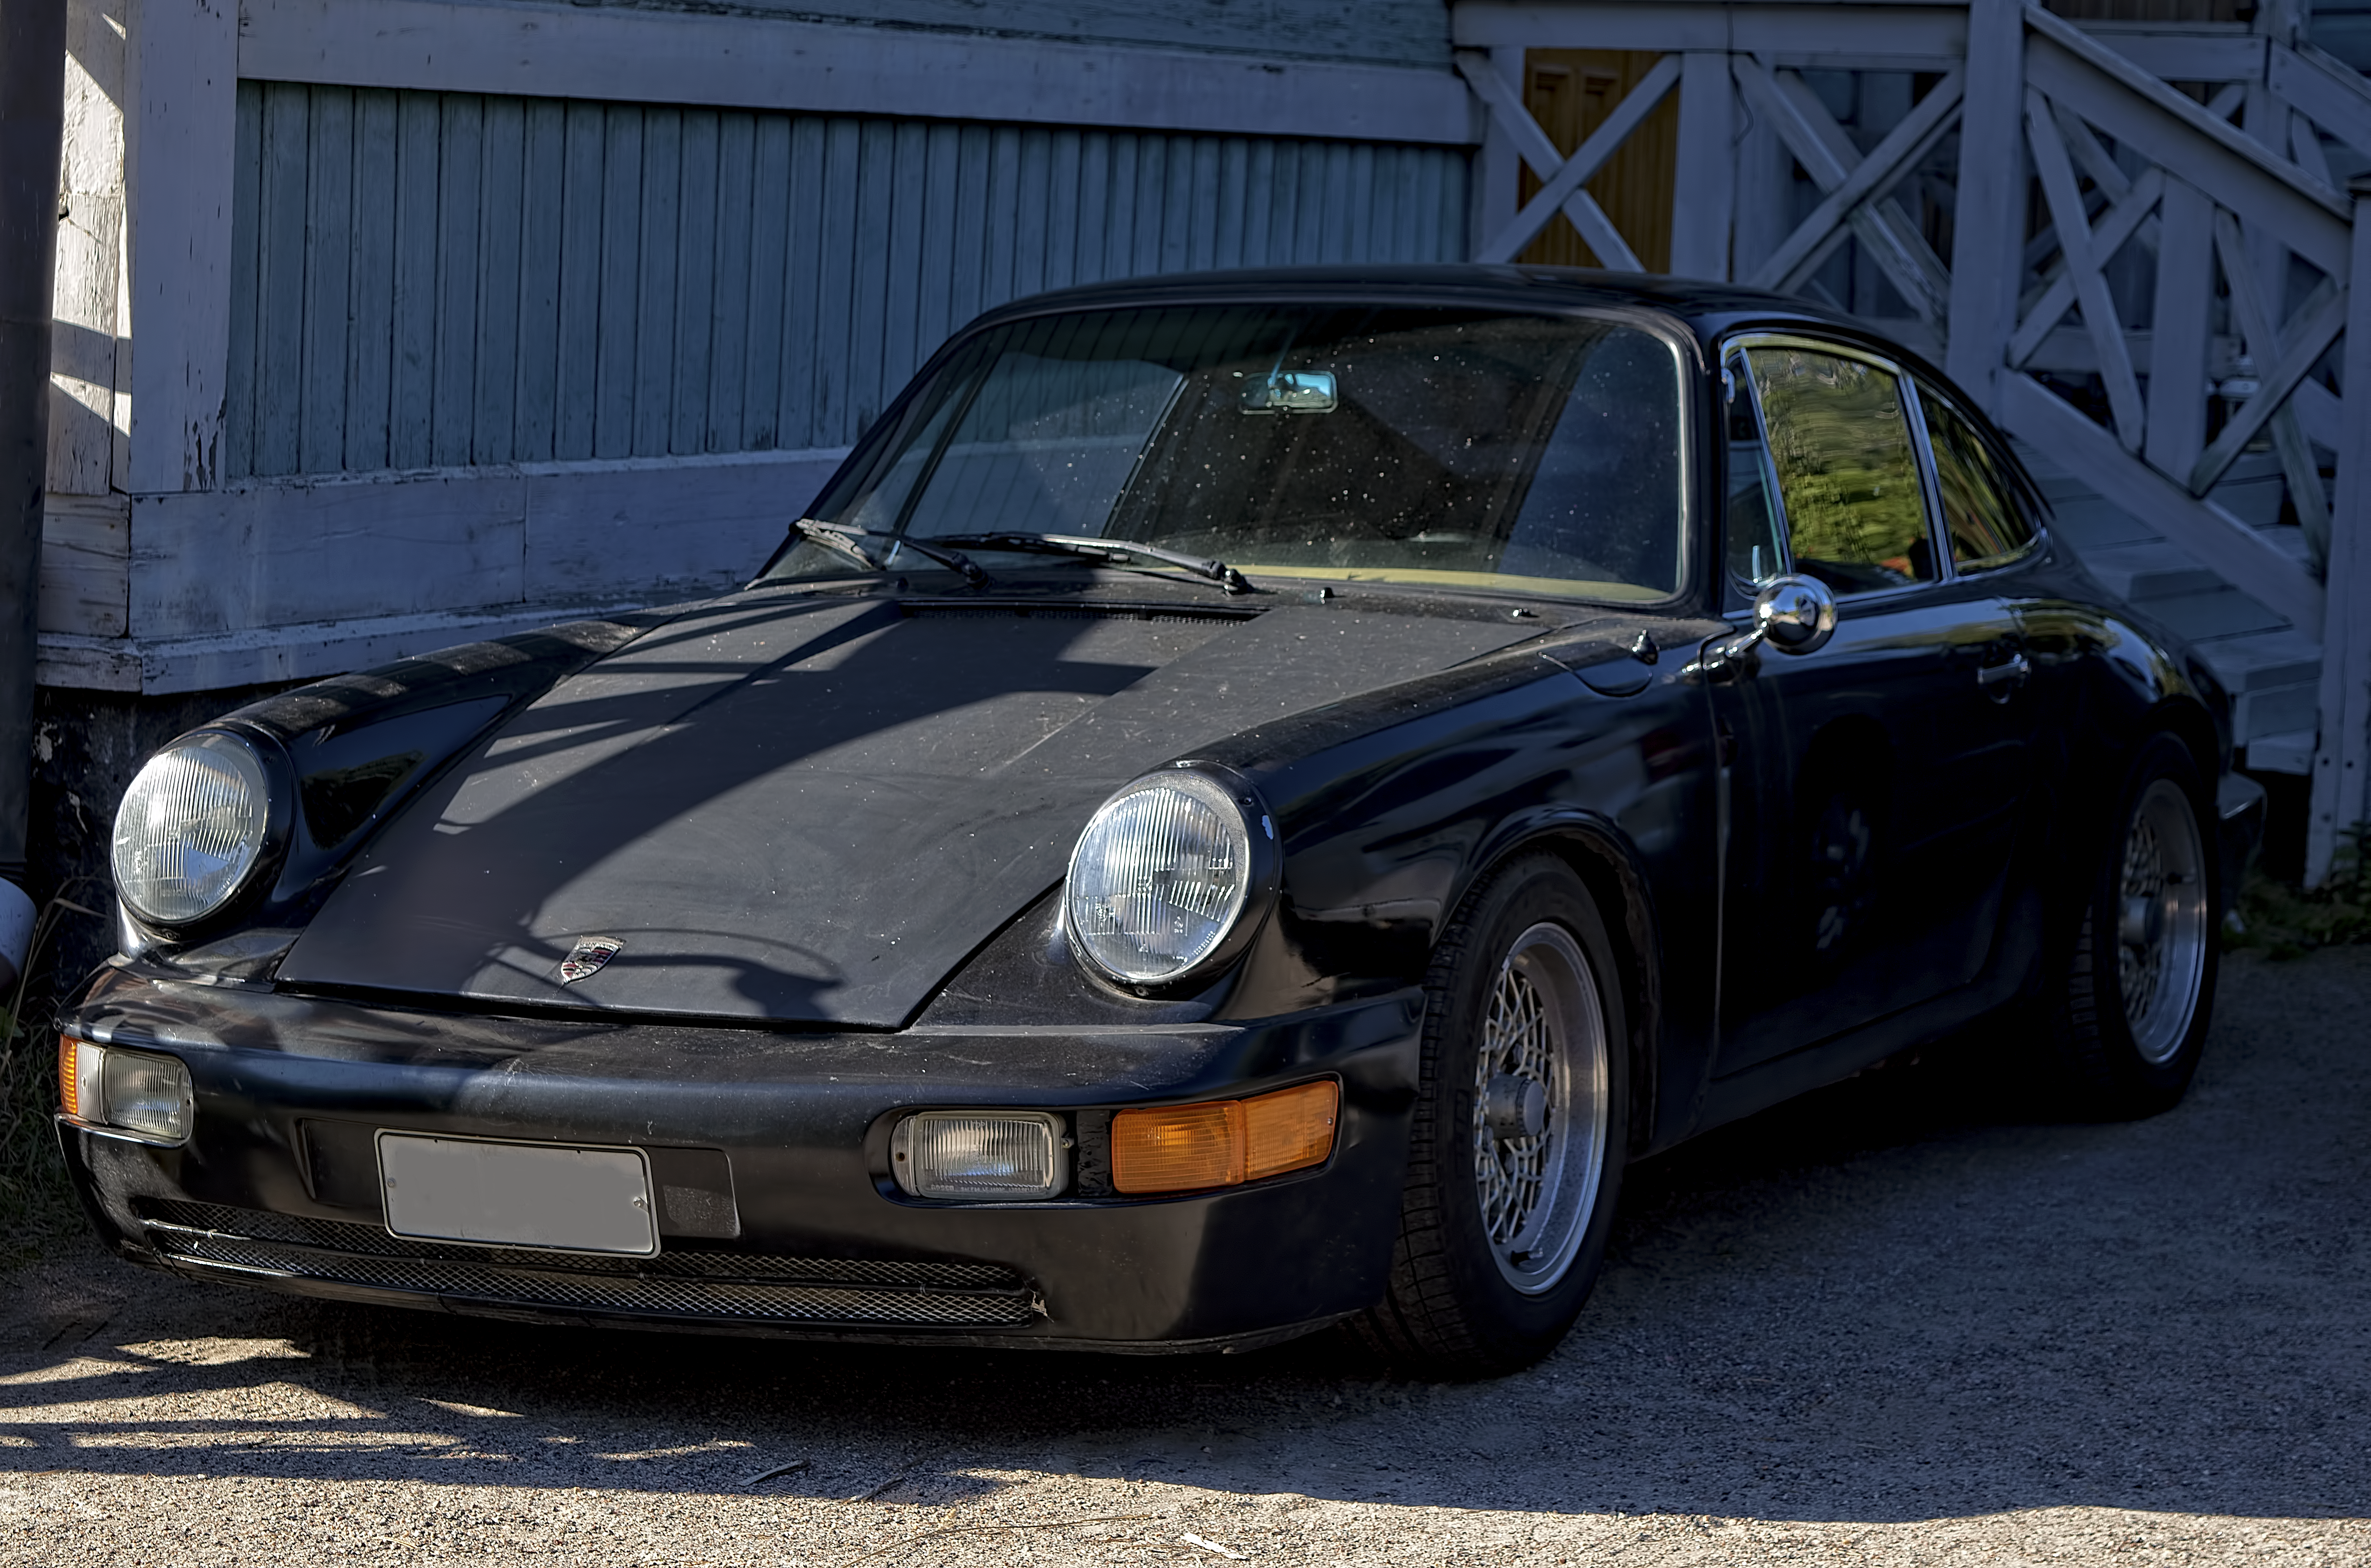
car, dirty, black, cool image, sports, finland, helsinki, porsche, cool photo, i, linnunlaulu